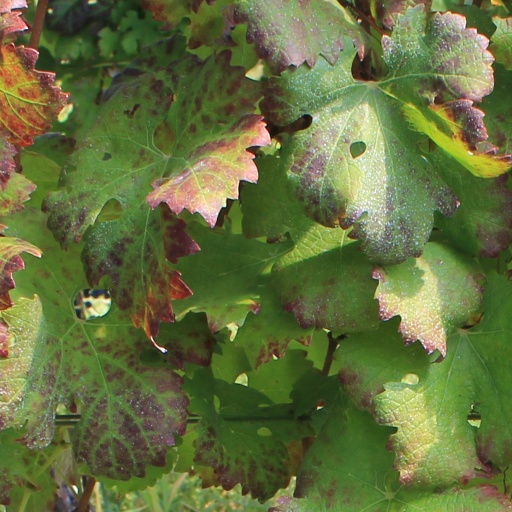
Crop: grape